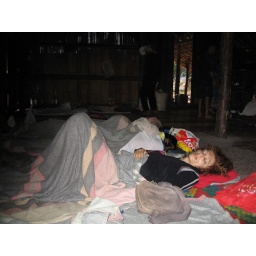
we are sleeping in the kitchen, above pigs :)